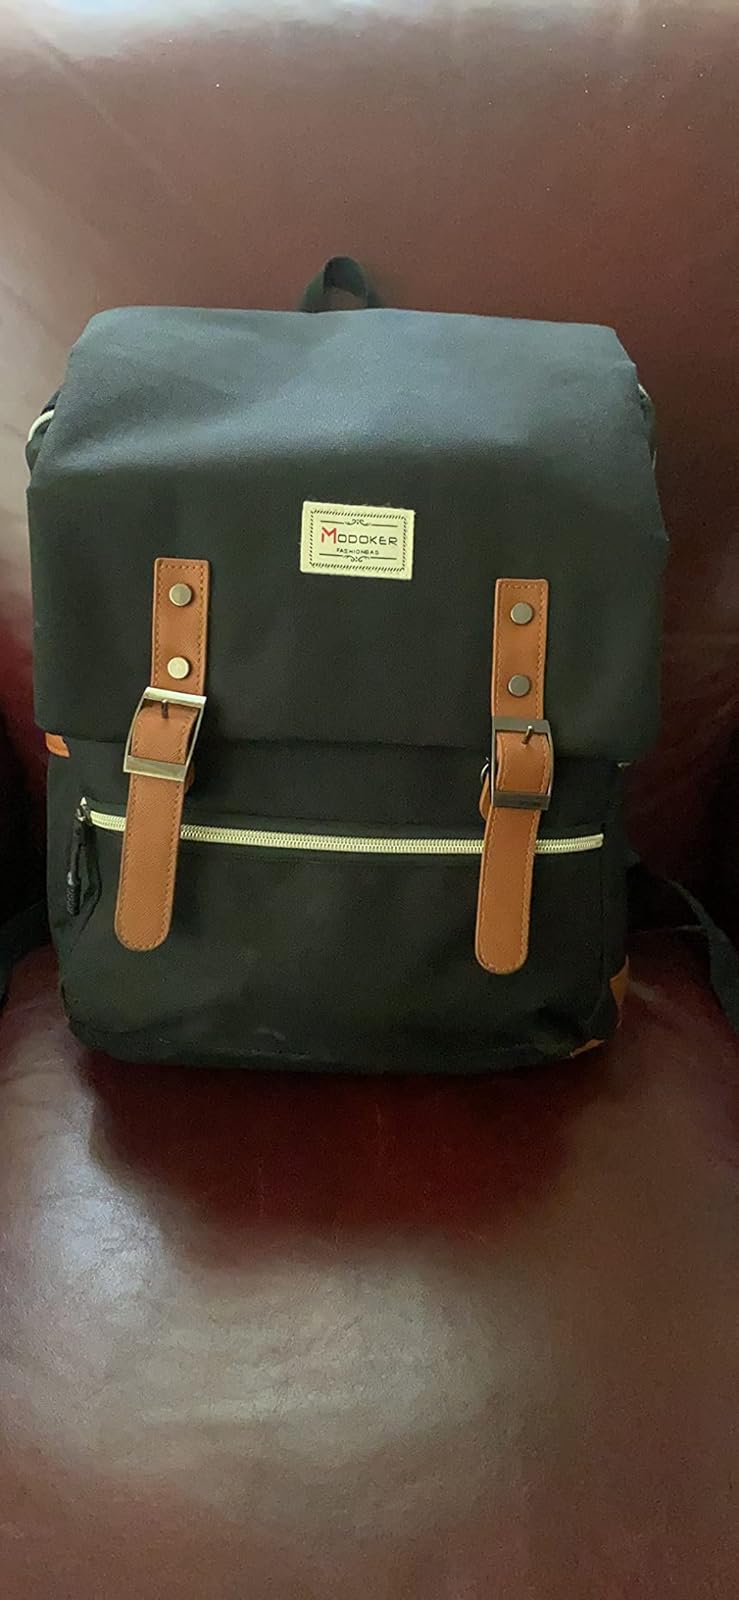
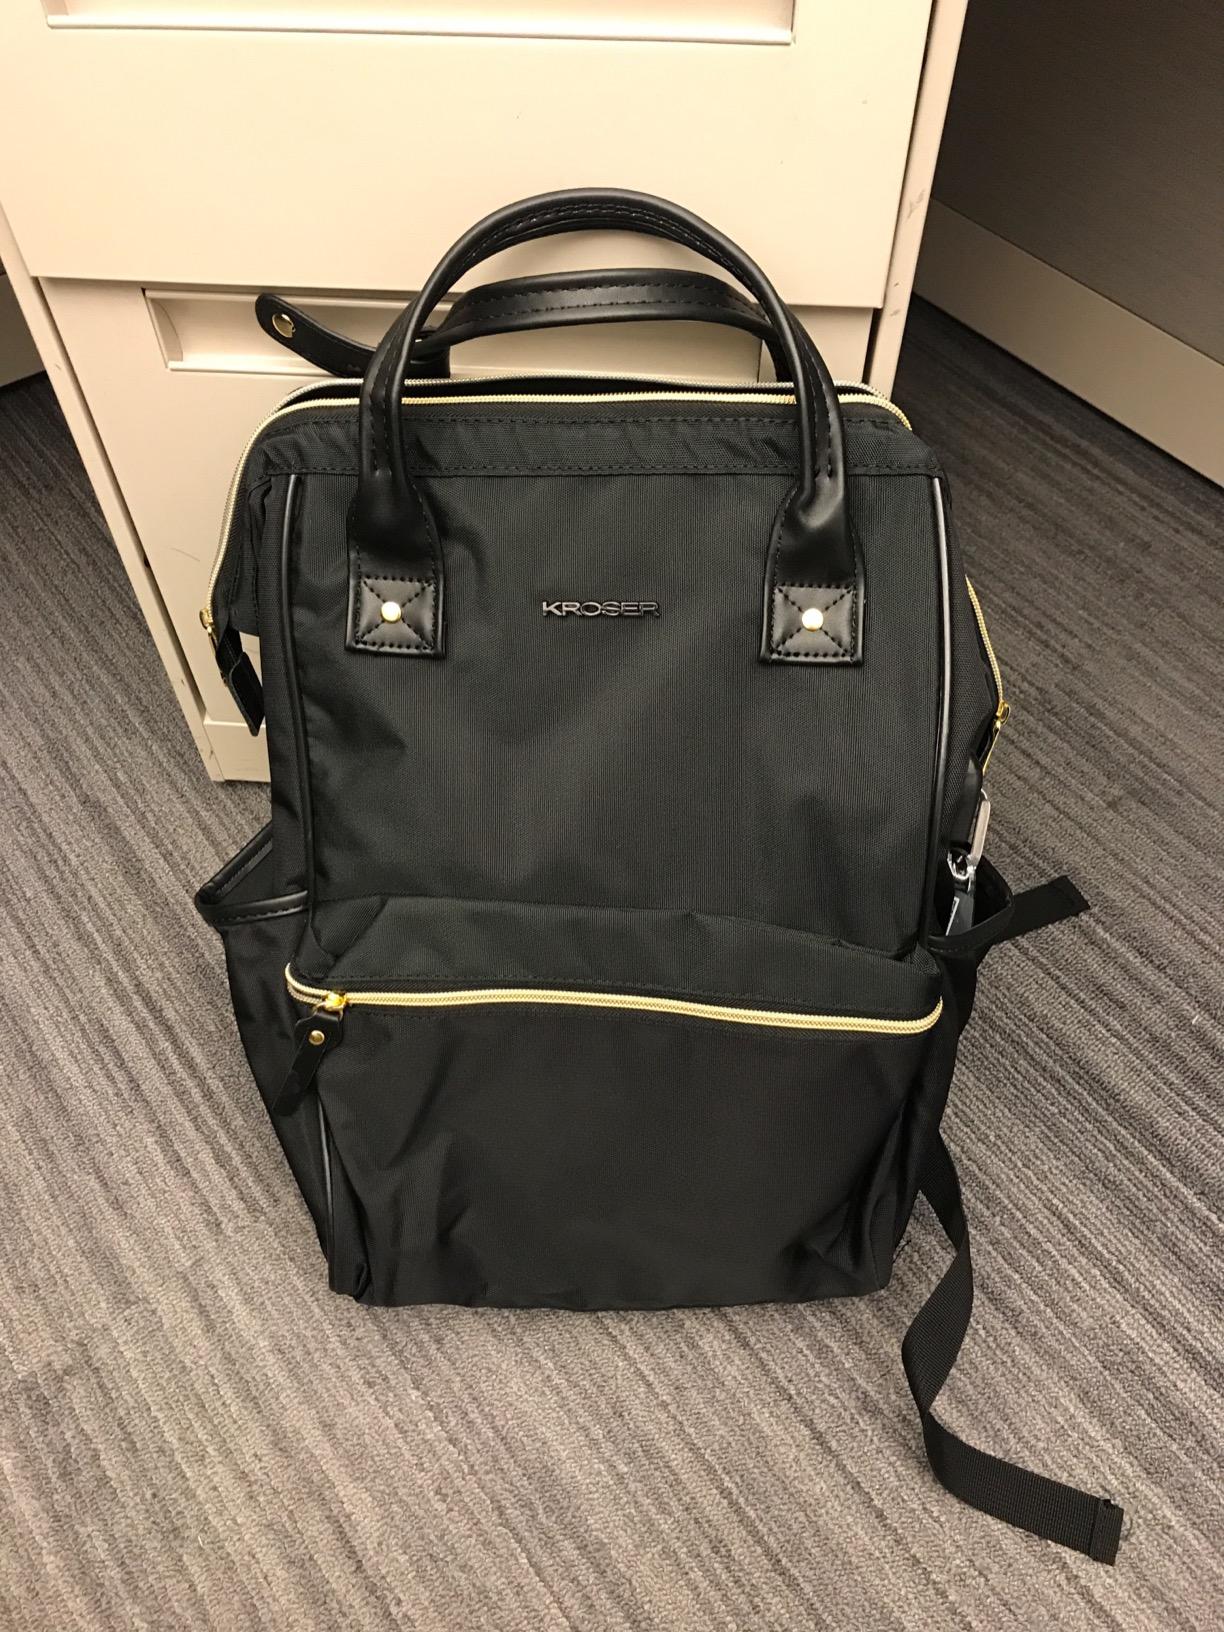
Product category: bag
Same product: no